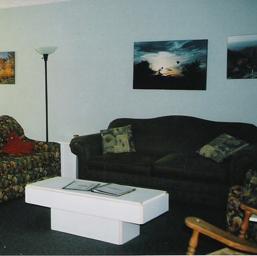
Room type: livingroom